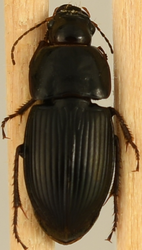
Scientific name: Anisodactylus dulcicollis
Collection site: Blandy Experimental Farm Site (BLAN), plot BLAN_003